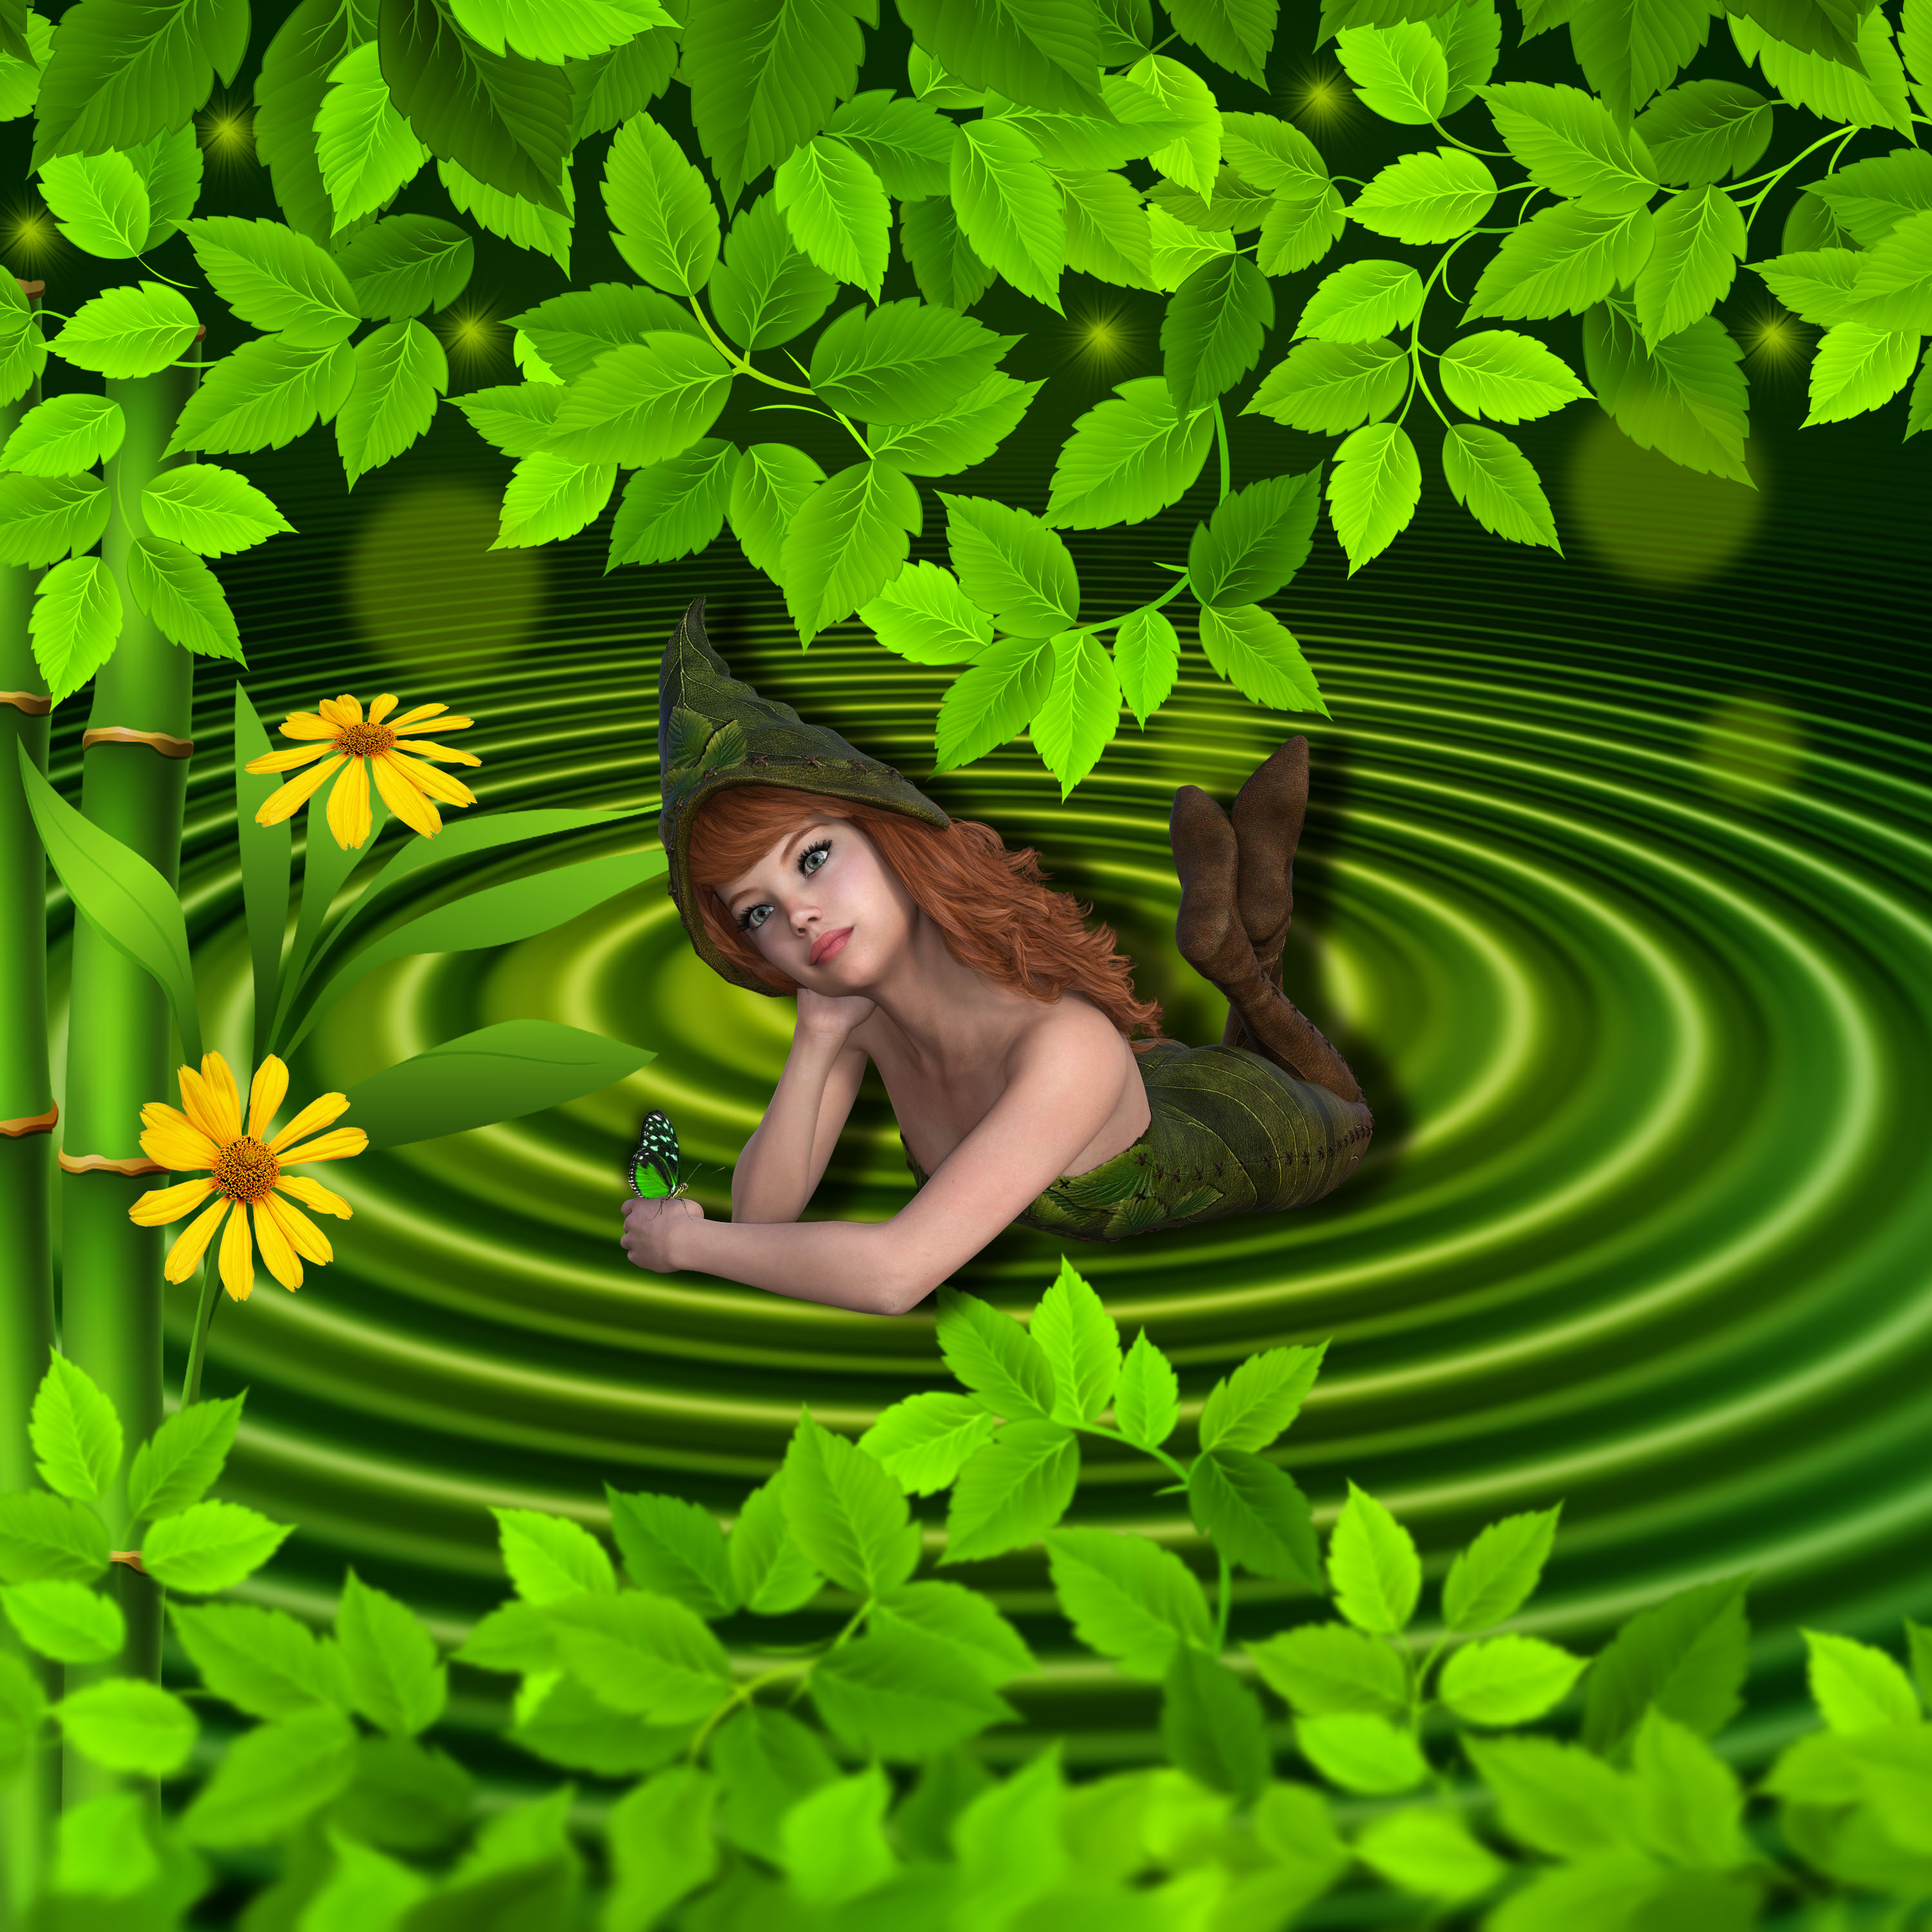
nature, green leaves, green, fantasy, fairy, tale, leaf, flora, plant, tree, grass, jungle, fictional character, organism, illustration, flower, branch, computer wallpaper